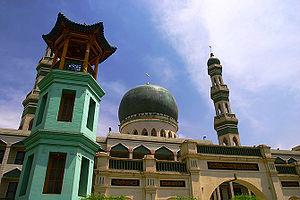
Xining est une ville-préfecture et la capitale de la province du Qinghai, située dans l'ouest de la Chine.
La Grande Mosquée Dongguan de Xining, est située dans la zone urbaine du District de Chengdong à Xining, dans la province de Qinghai en Chine.